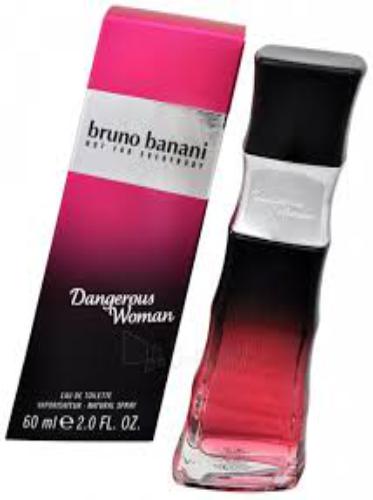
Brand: Bruno Banani
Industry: Necessities